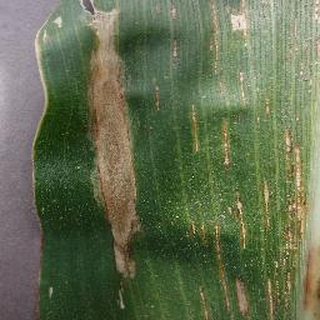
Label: corn_northern_leaf_blight